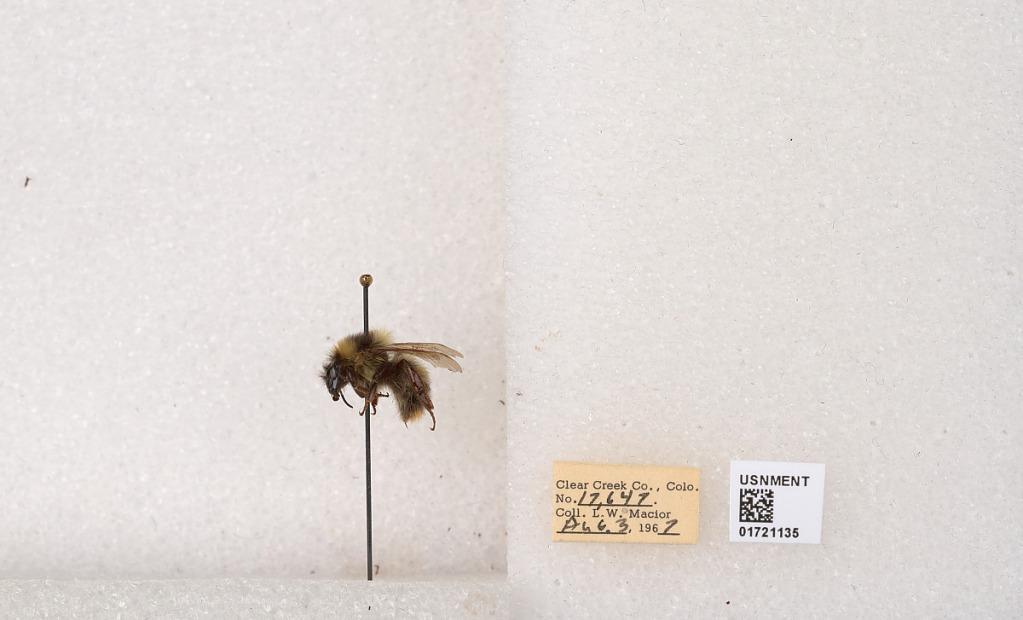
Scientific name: Bombus kirbyellus
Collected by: L. Macior
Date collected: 1967-8-3
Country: United States
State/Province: Colorado
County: Clear Creek
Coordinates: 39.6891, -105.644